Green River (Colorado River tributary)

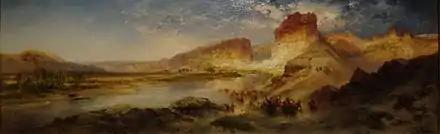
Green River, Wyoming, by Thomas Moran, 1878

The headwaters of the Green River is in western Wyoming, in northern Sublette County, on the western side of the Continental Divide in the Wind River Range and the Bridger–Teton National Forest. It flows south through Sublette County and western Wyoming in an area known as the Upper Green River Valley, then southwest and is joined by the Big Sandy River in western Sweetwater County. At the town of La Barge, it flows into Fontenelle Reservoir, formed by Fontenelle Dam. Below the dam, it flows through open sage-covered rolling prairie where it is crossed by the Oregon, California and Mormon emigration trails, and then further south past the town of Green River, Wyoming and into the Flaming Gorge Reservoir in southwestern Wyoming, formed by the Flaming Gorge Dam in northeastern Utah. Before the reservoir's creation, the Blacks Fork joined the Green River south of the town of Green River, but today the mouth of Blacks Fork is submerged by the reservoir.